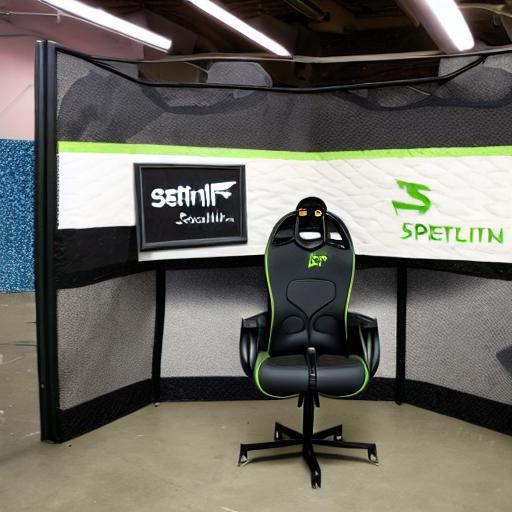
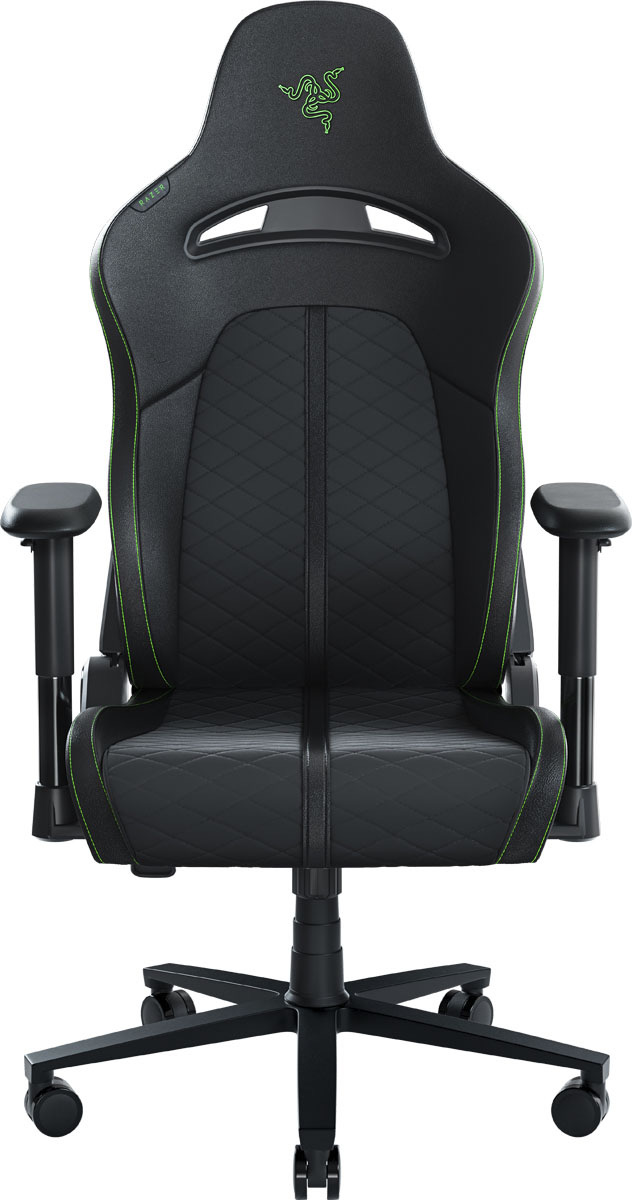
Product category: items_chair
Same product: no